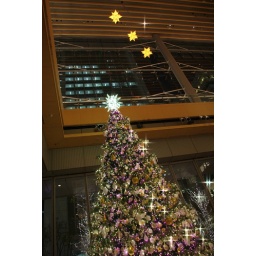
tree by cross filter mode K-m